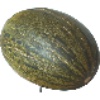
Label: melon_piel_de_sapo